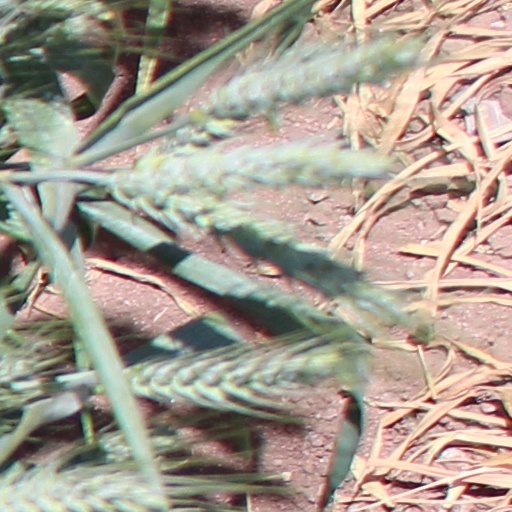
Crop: wheat